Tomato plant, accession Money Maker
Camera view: bottom (45 deg); turntable rotation: 210 degrees
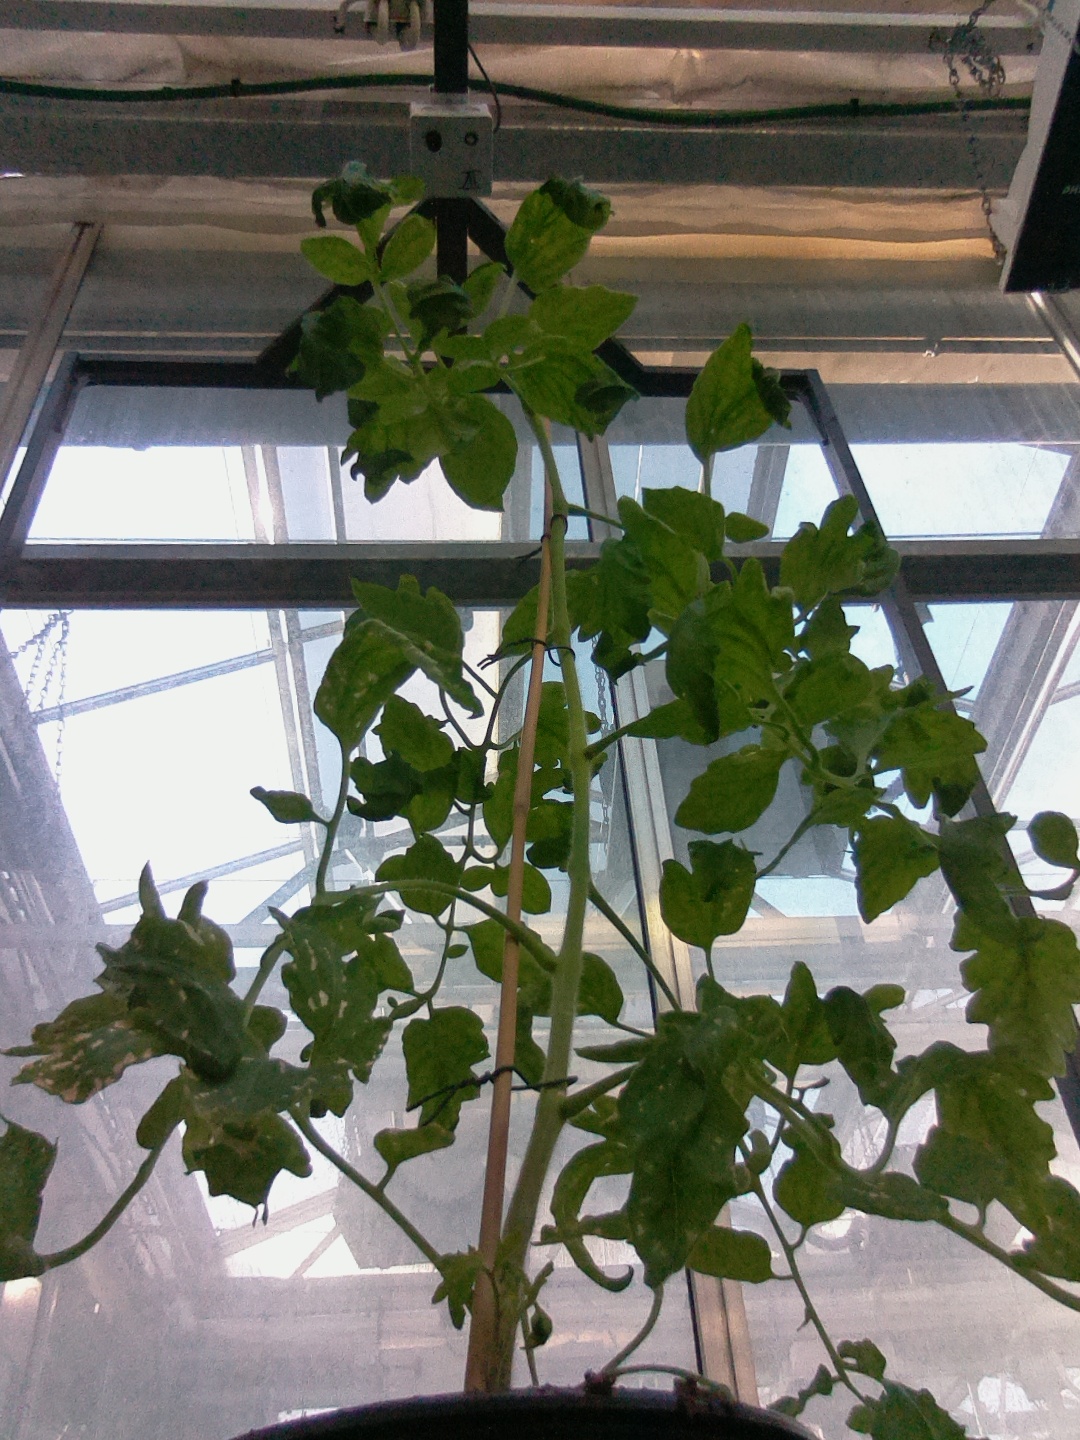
BBCH growth stage 52: 2 inflorescences visible